Jasień, Gdańsk

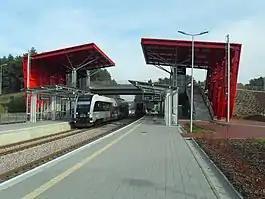
Gdańsk Jasień railway station

Jasień became part of the city of Gdańsk on January 1, 1973, along with several other villages. From 1992 to 2010, it was part of the district of Chełm i Gdańsk Południe until it was separated into its own district. In 2011, the former settlements of Kiełpinek, Rębowo and Szadółki were incorporated into the district of Jasień. Jasień gained district status in 2013. The Jasień Reservoir was created in 2014. The Gdańsk Jasień railway station on the Gdańsk Wrzeszcz–Gdańsk Osowa railway was opened in Jasień in September 2015.